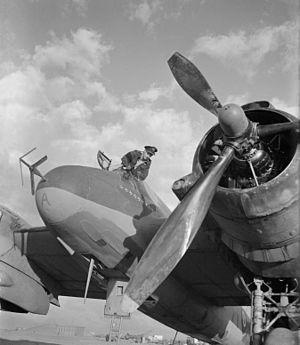
Le radar AI Mk. IV est le premier modèle opérationnel de radar air-air.
Le radar AI Mk. IV est le premier modèle opérationnel de radar air-air.